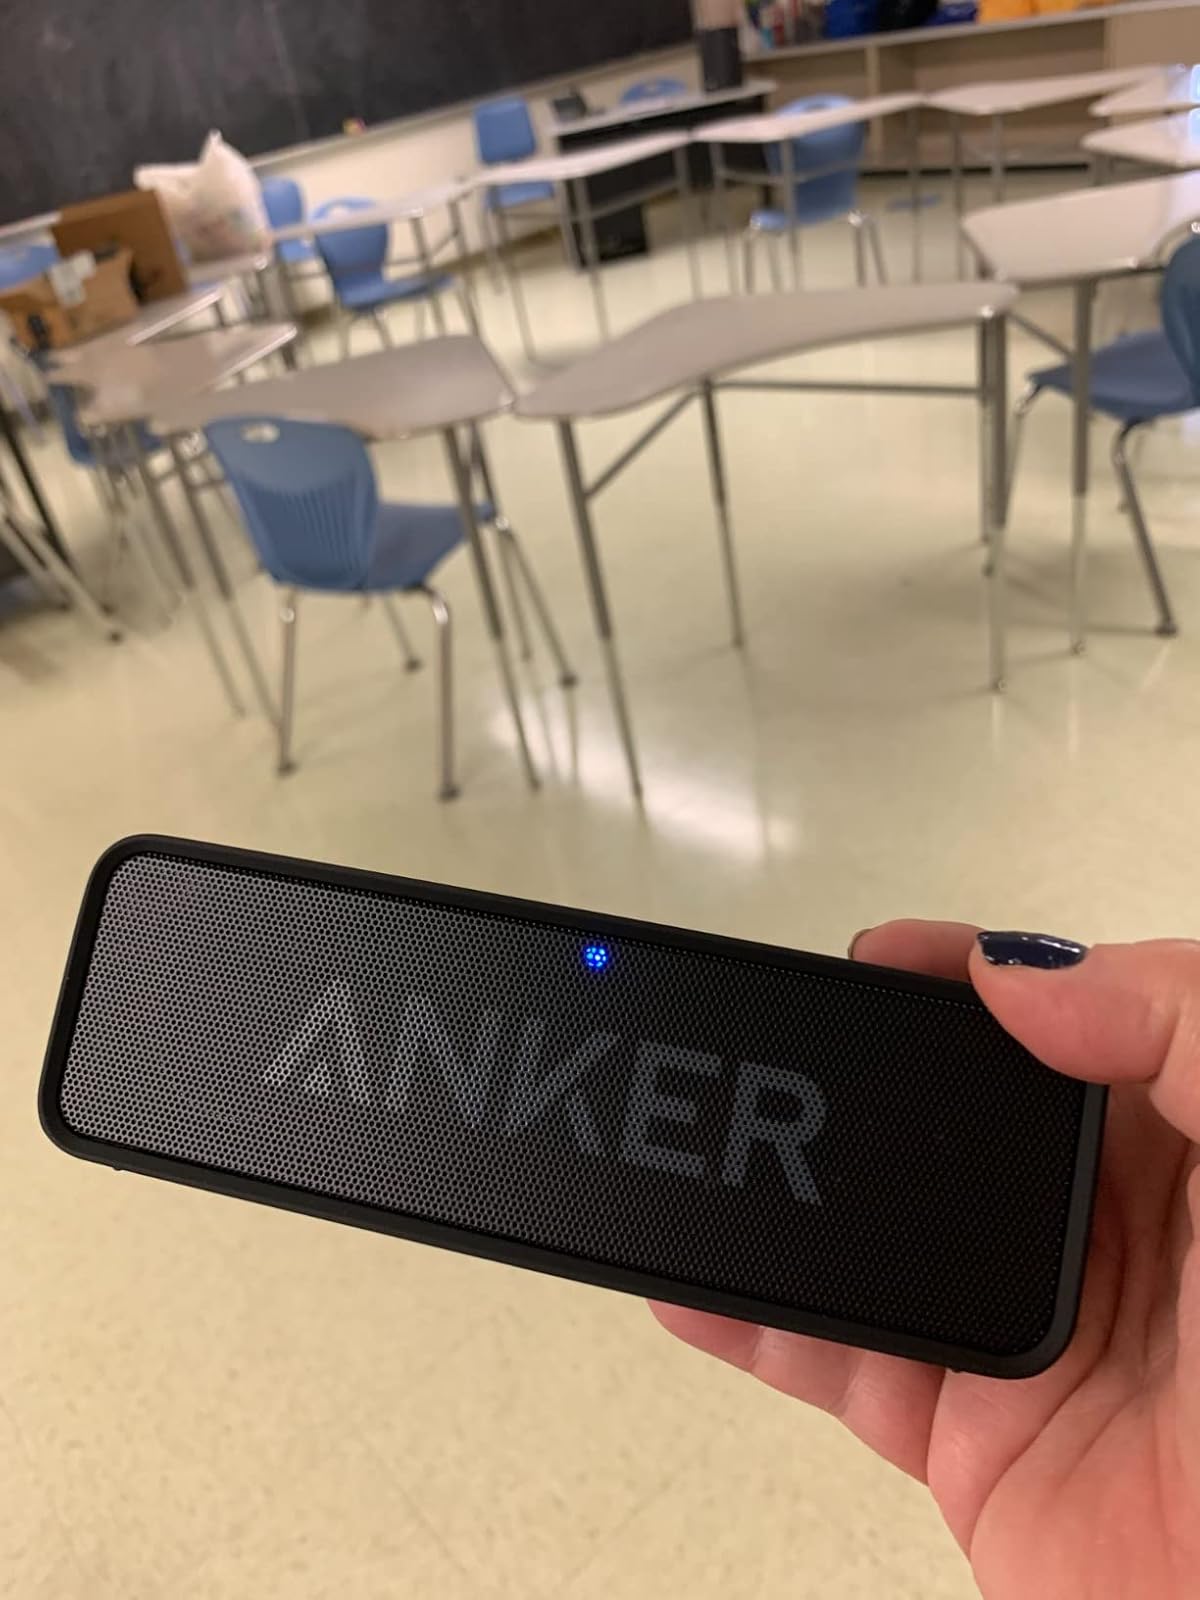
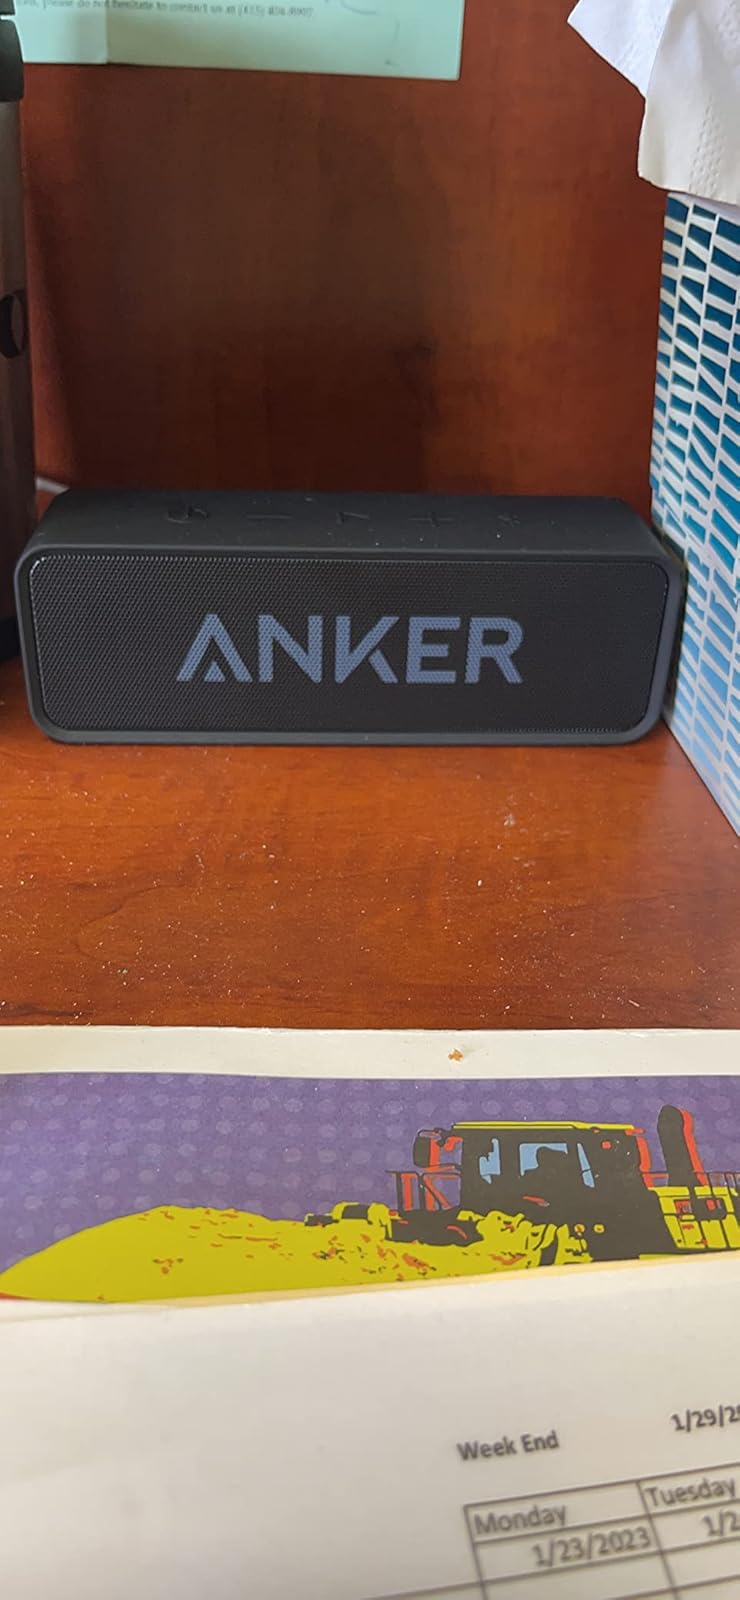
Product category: speaker
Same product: yes